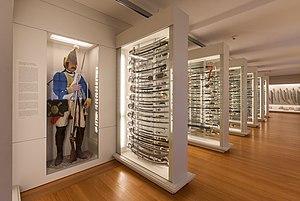
Le musée d'histoire de l'armement de Rastatt est consacré à l'histoire militaire allemande de la période moderne. Il occupe l'aile méridionale de la résidence princière de Rastatt.